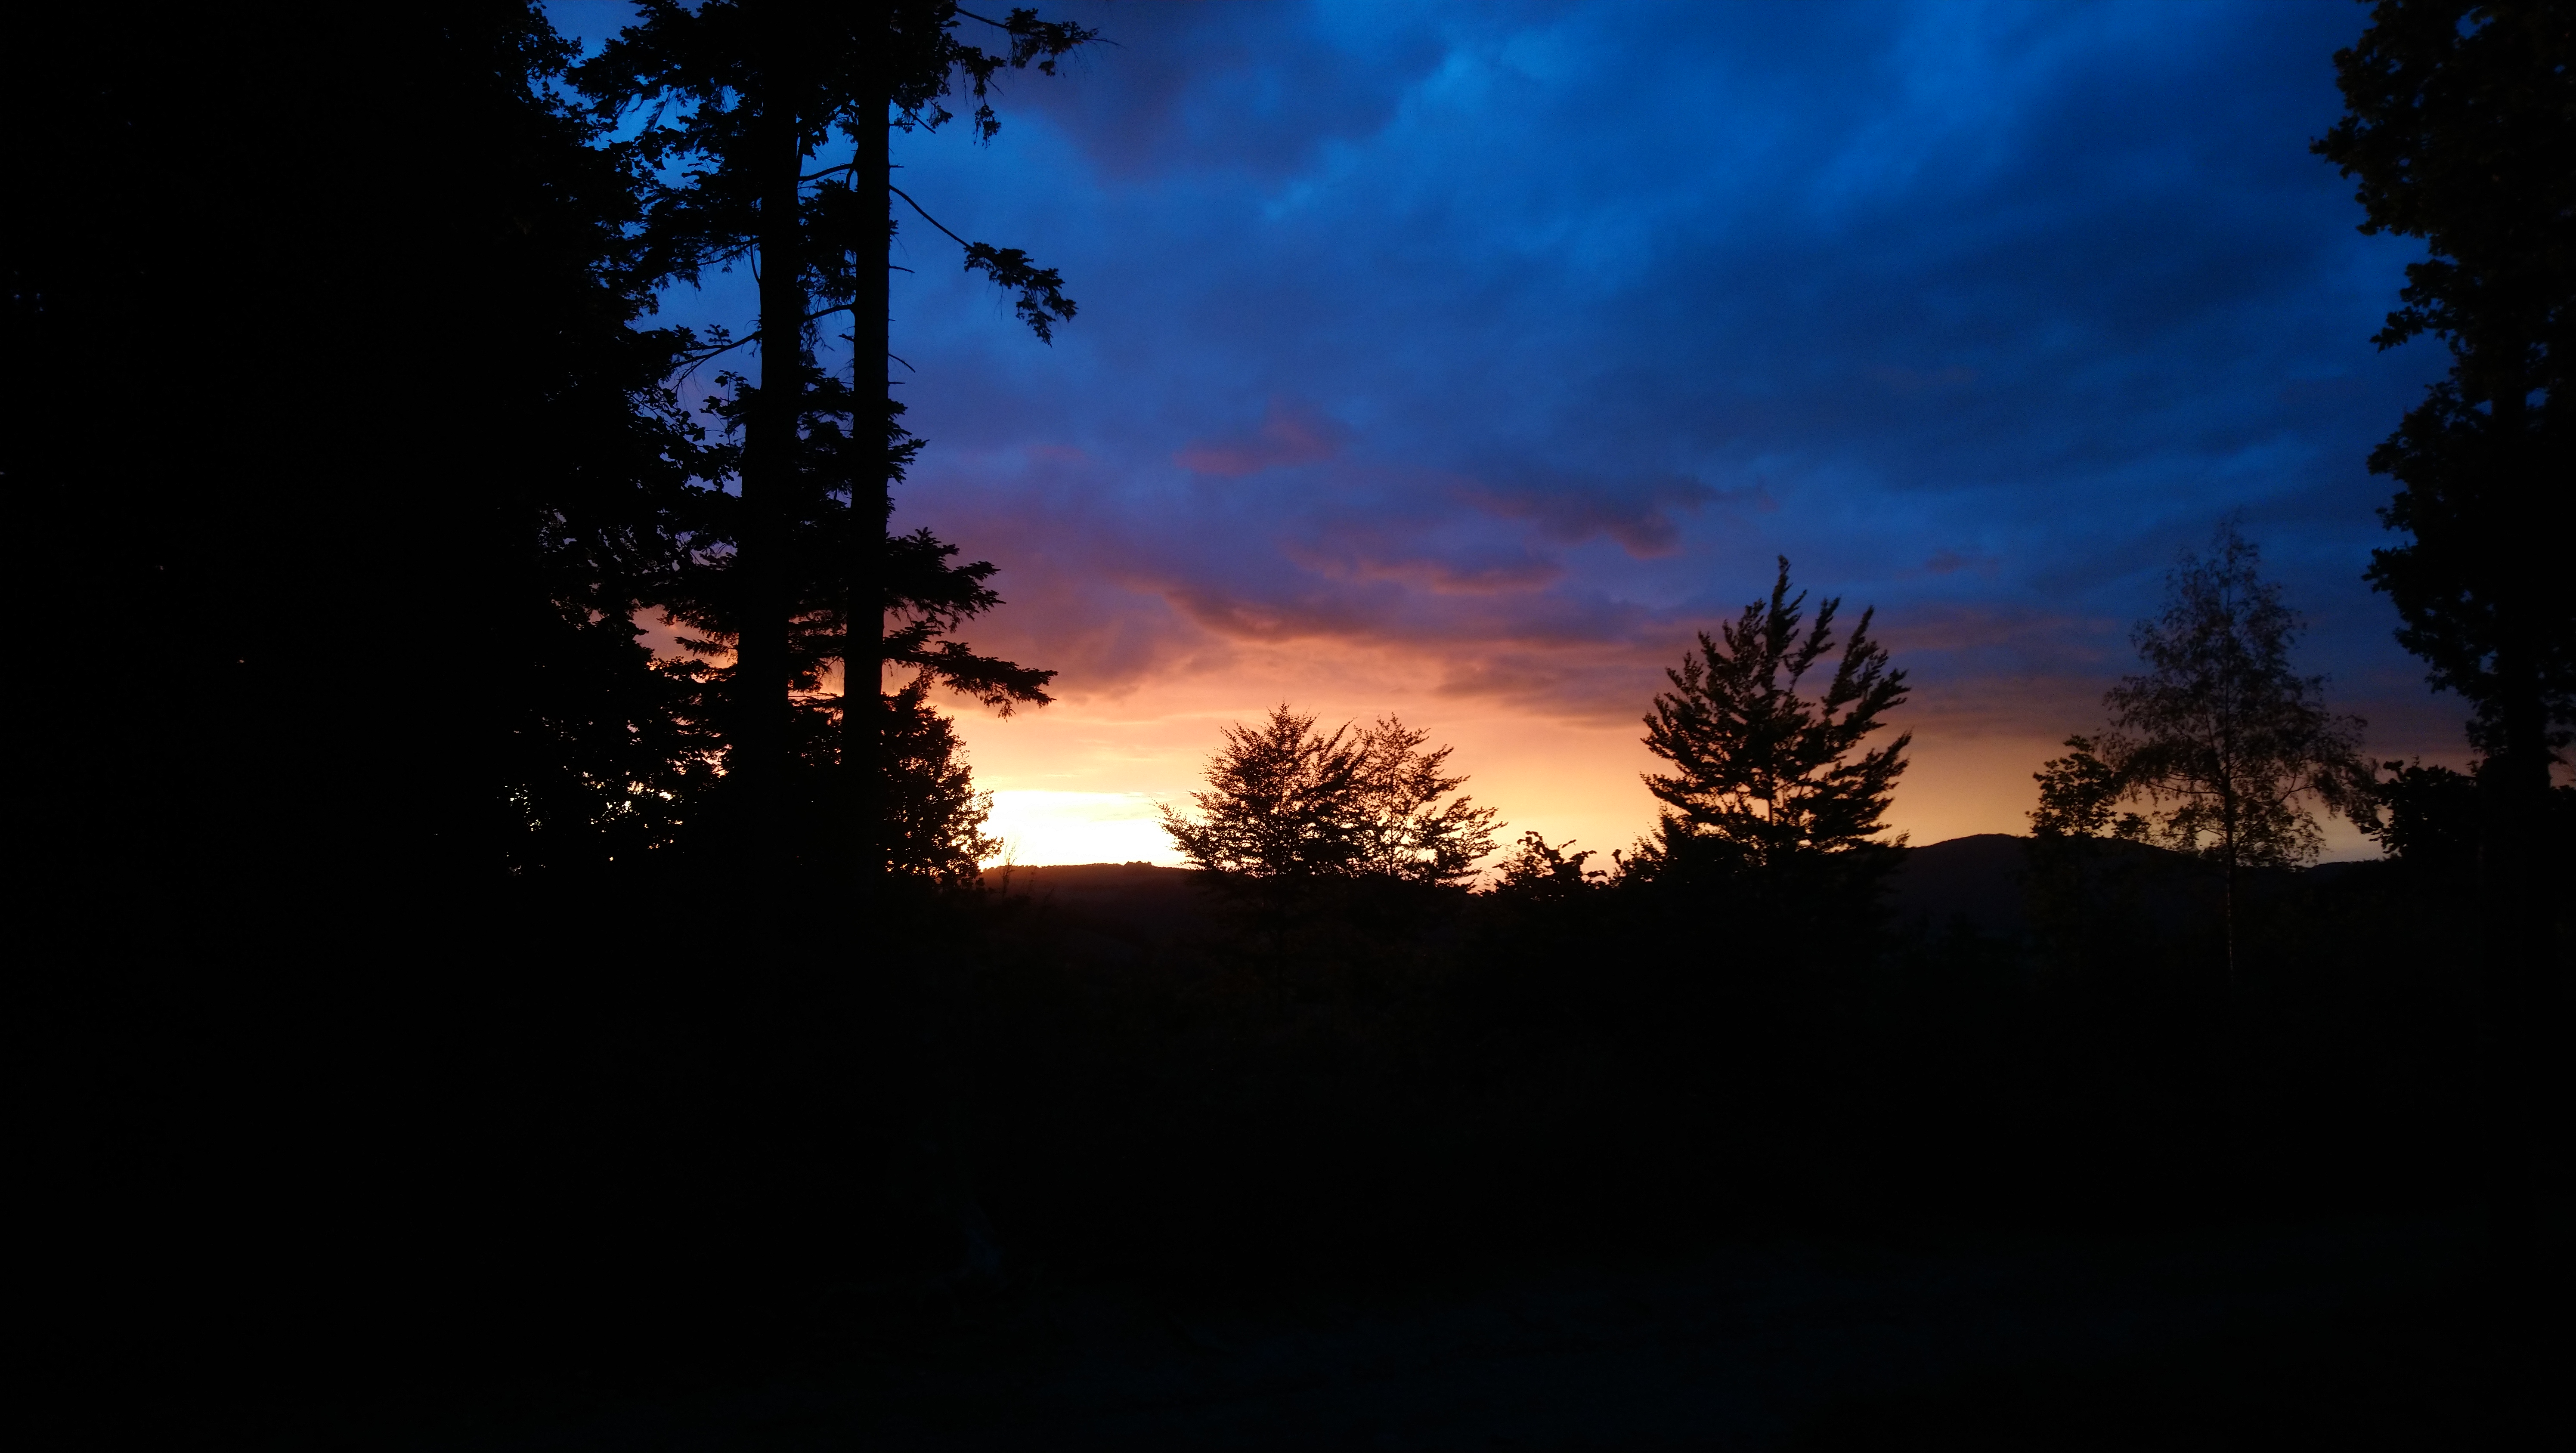
sunset, sky, branch, nature, afterglow, tree, natural environment, dusk, leaf, cloud, natural landscape, evening, wilderness, atmospheric phenomenon, landscape, red sky at morning, sunrise, forest, orange, silhouette, sunlight, morning, trunk, darkness, dawn, meteorological phenomenon, larch, old growth forest, tropical and subtropical coniferous forests, woodland, backlighting, heat, conifers, temperate broadleaf and mixed forest, pine family, pine, evergreen, fir, cupressaceae